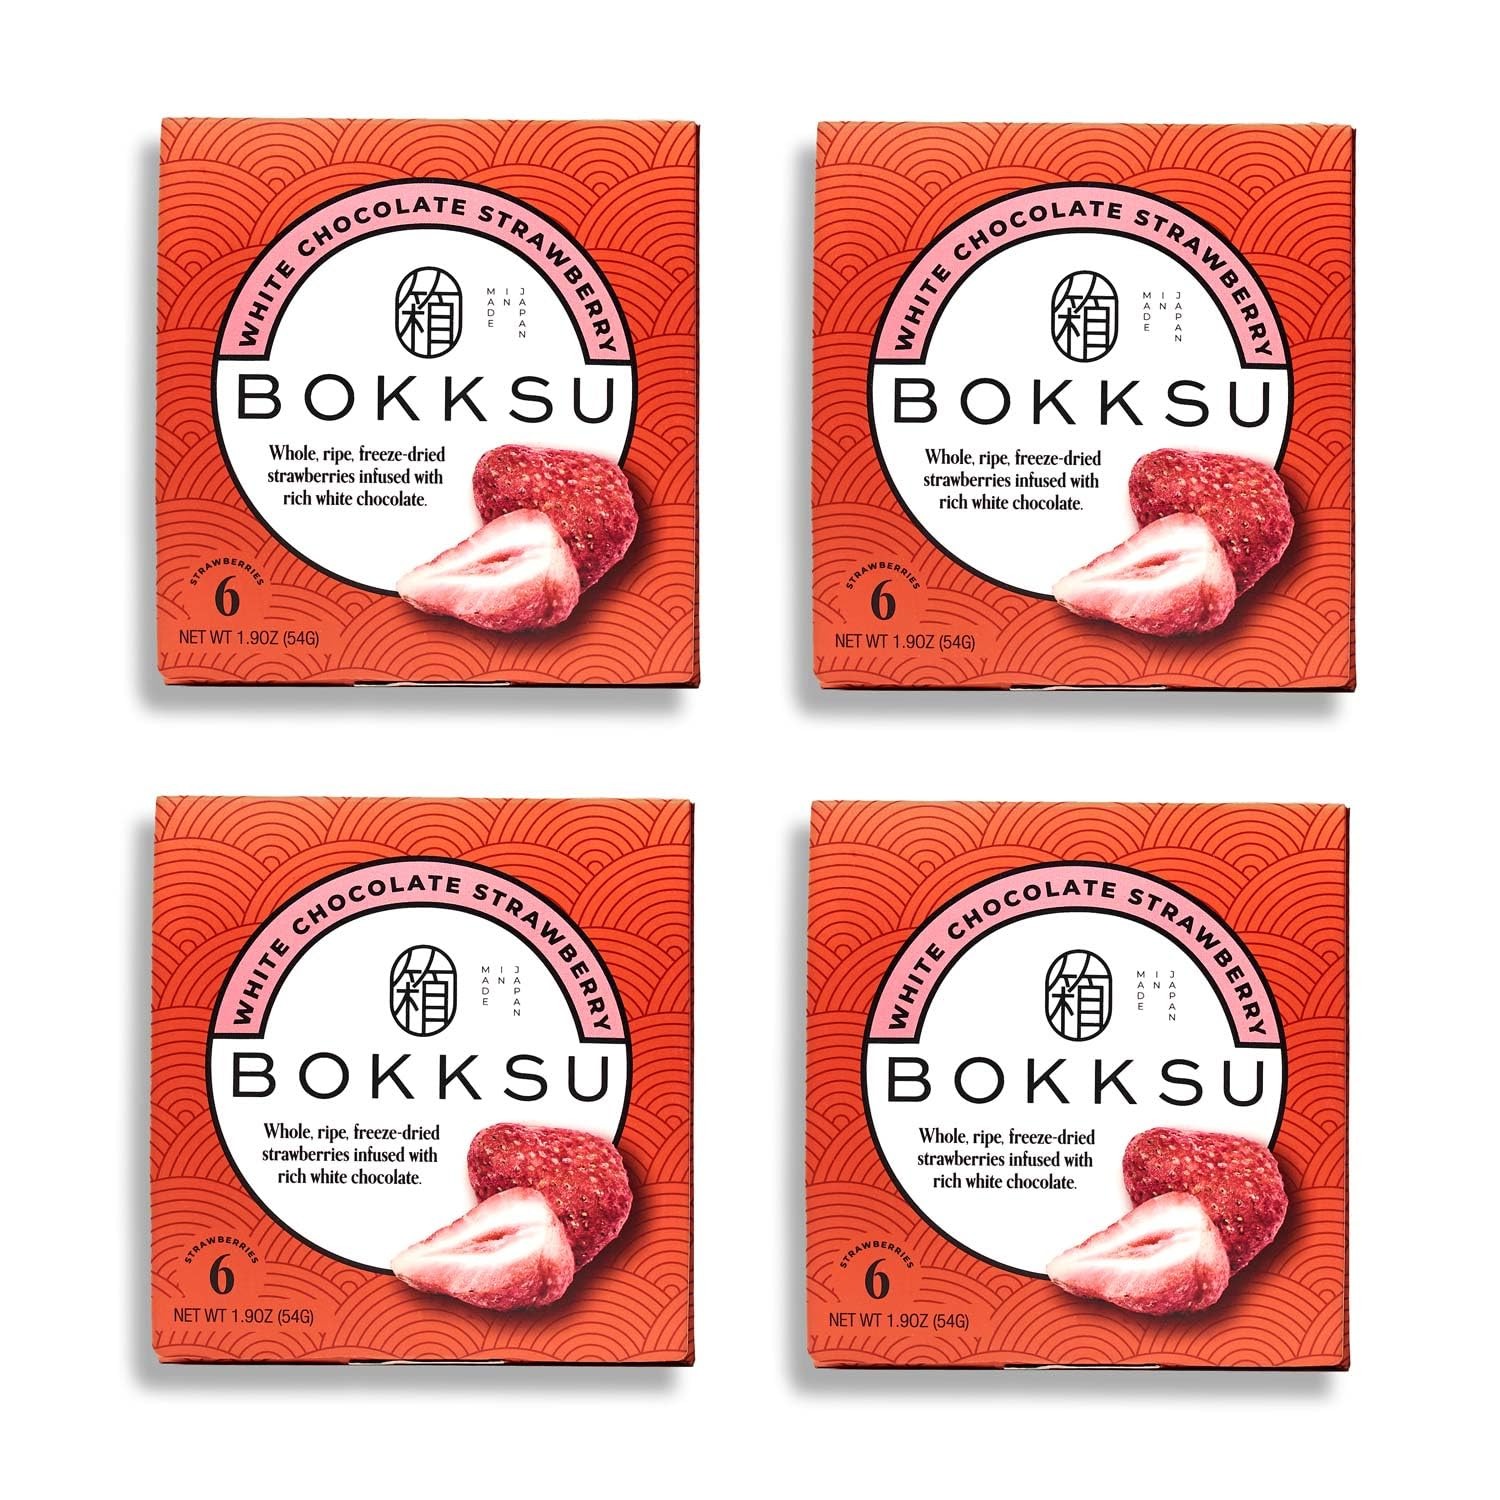
Item Name: JAPAN CRATE Bokksu White Strawberry 6-Piece Box (4-Pack)
Value: 4.0
Unit: Count

Price: 66.24